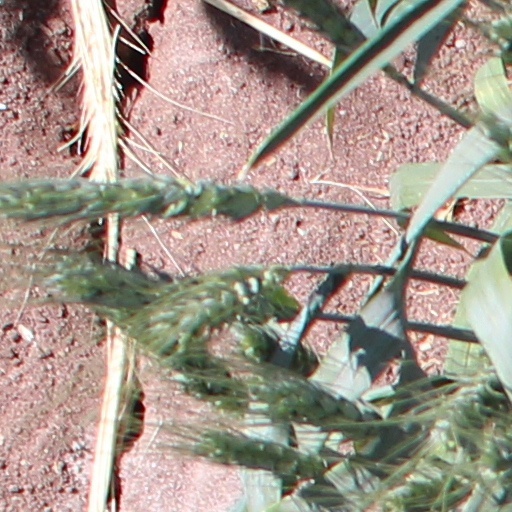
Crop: wheat